African vulture trade

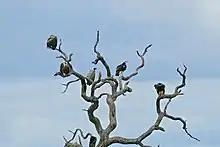
White-headed Vulture with White-backed Vultures in South Africa

West Africa consists of the following 15 countries: Benin, Burkina Faso, Cabo Verde, Gambia, Guinea, Guinea-Bissau, Ghana, Ivory Coast, Liberia, Mali, Niger, Nigeria, Senegal, Sierra Leone, Togo. Of these western countries, some have fairly stable vulture populations such as the Hooded Vultures of The Gambia and Guinea-Bissau. On the other hand, there are countries like Senegal which has regions that have faced 80% vulture decline in the last half century. The trade of vultures for bushmeat, as well as belief use, is the primary factor for the decline of vulture population in West Africa.